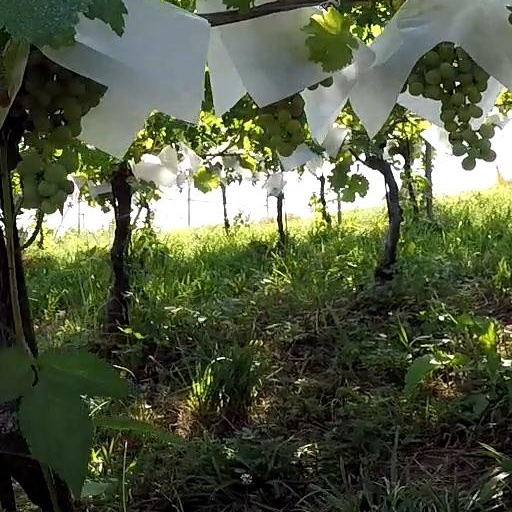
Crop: grape